Coignet Stone Company Building

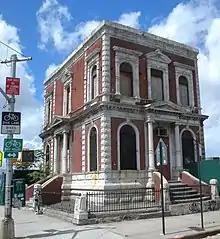
The building, seen in the 2000s after the red brick cladding was installed

After New York Stone Contracting went defunct, the Brooklyn Improvement Company moved into the building. According to "The New York Times", the Brooklyn Improvement Company Building did not appear on city maps until 1882. During the early 20th century, a "bagging works", a rope company, a coal yard, and the Pippin Radiator Company successively took up part of New York Stone Contracting's former factory.